Miljana Bojović

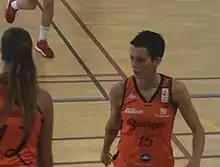
Tango Bourges' Serbian player on September 3, 2016 during a friendly encounter facing Angers at Pavillons-subBois

Miljana Bojović (born in Titova Mitrovica, SFR Yugoslavia on 17 May 1987), formerly known as Miljana Musović, is a Serbian women basketball player, currently playing for Polkowice.